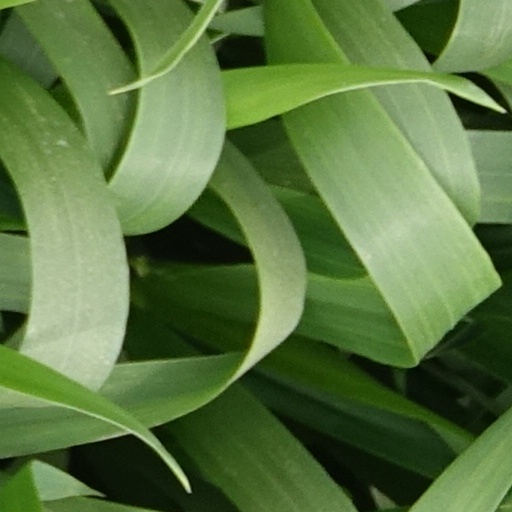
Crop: wheat